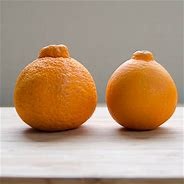
Label: mandarine